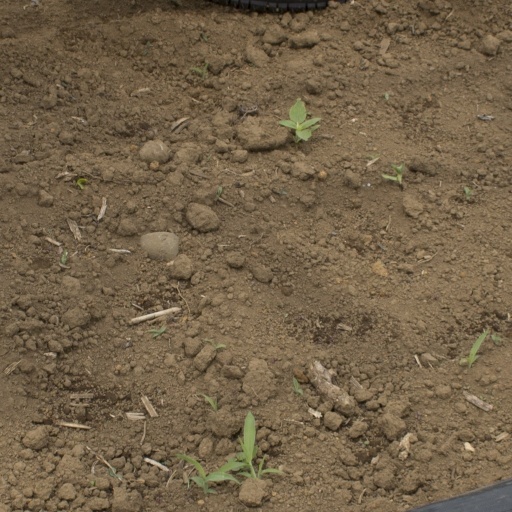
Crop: Jerusalem artichoke